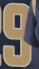
Number: 9